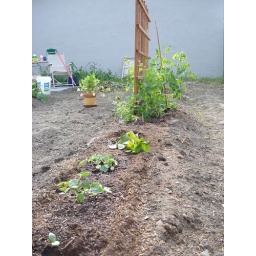
potted cilantro; jalapenos and sweet red bell peppers (hidden,) English peas, &amp;quot;Eclair&amp;quot; strawberries, watermelon seedlings in mounds